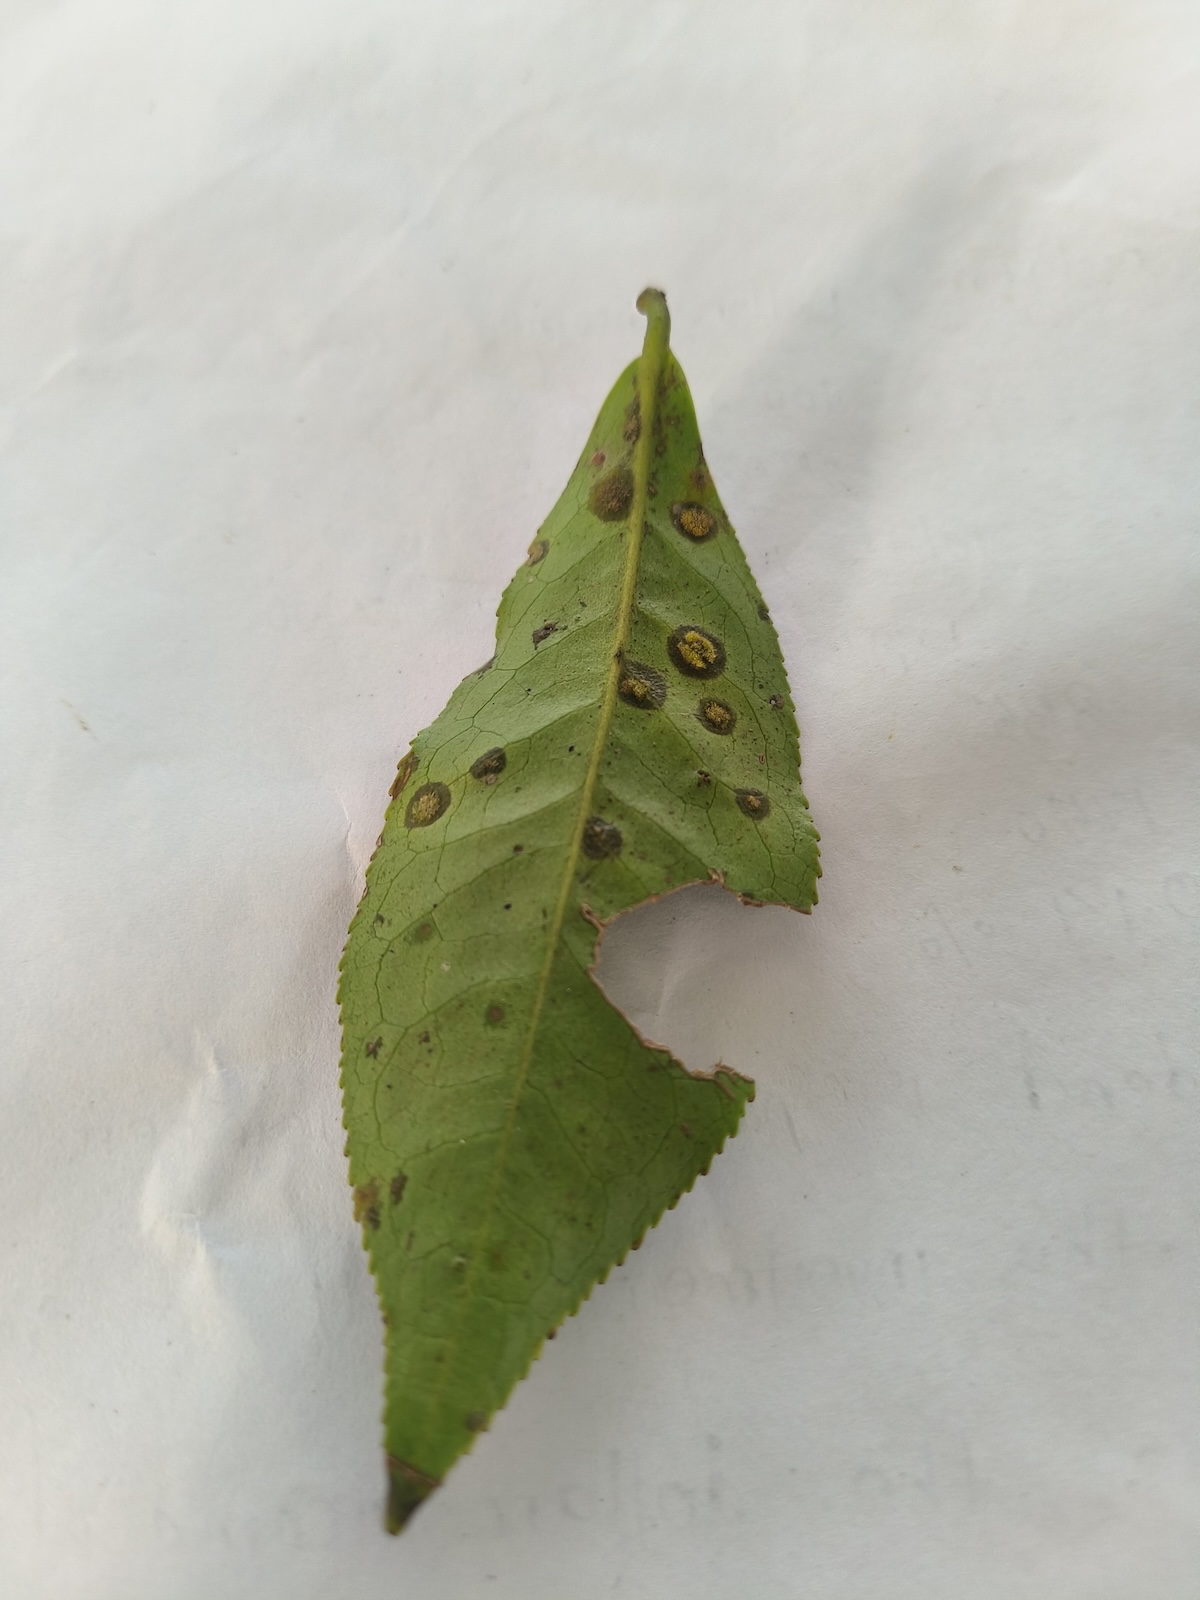
Label: Tea algal leaf spot